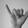
ASL letter: Y